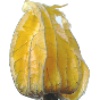
Label: physalis_with_husk